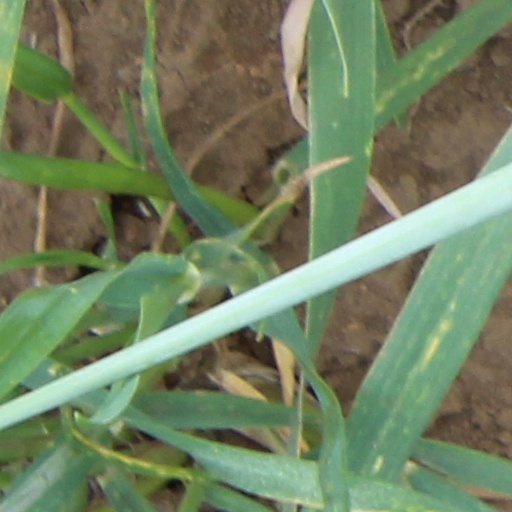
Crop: wheat